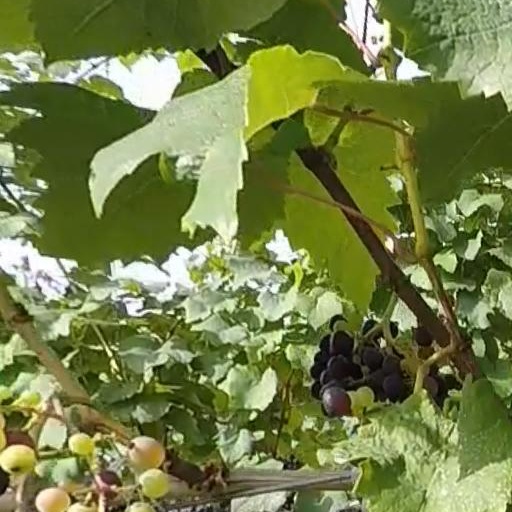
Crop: grape